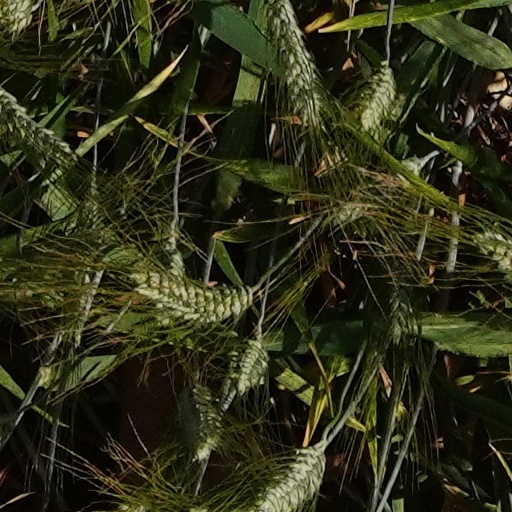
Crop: wheat